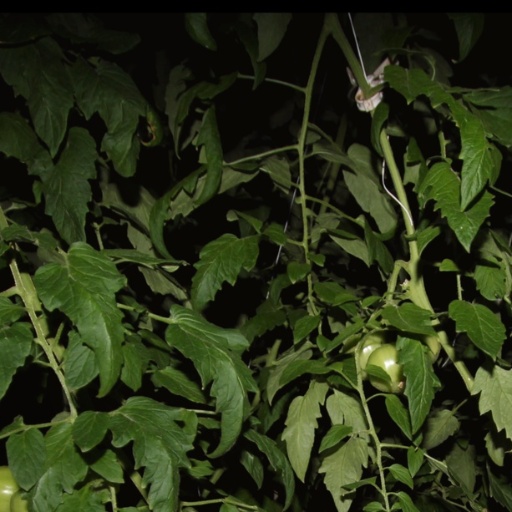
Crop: tomato